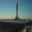
Label: skyscraper